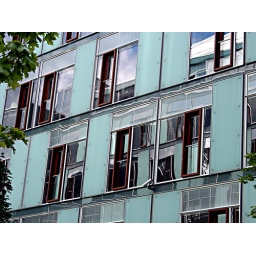
The building across the street looks just like this one, and deliberately is reflected in the glass and translucent panels.